Jean-Pierre Bosser (footballer)

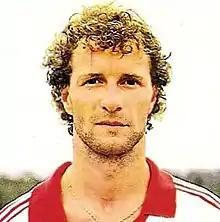
Bosser with Brest

Jean-Pierre Bosser (born 22 March 1960) is a French former professional football player and manager. As a player, he was a defender.